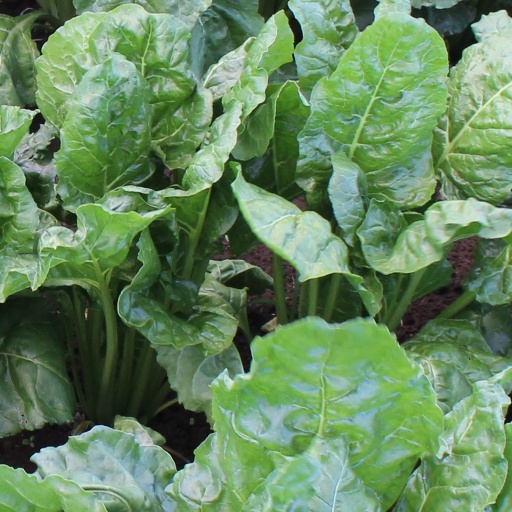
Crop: sugar beet